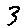
Label: 3